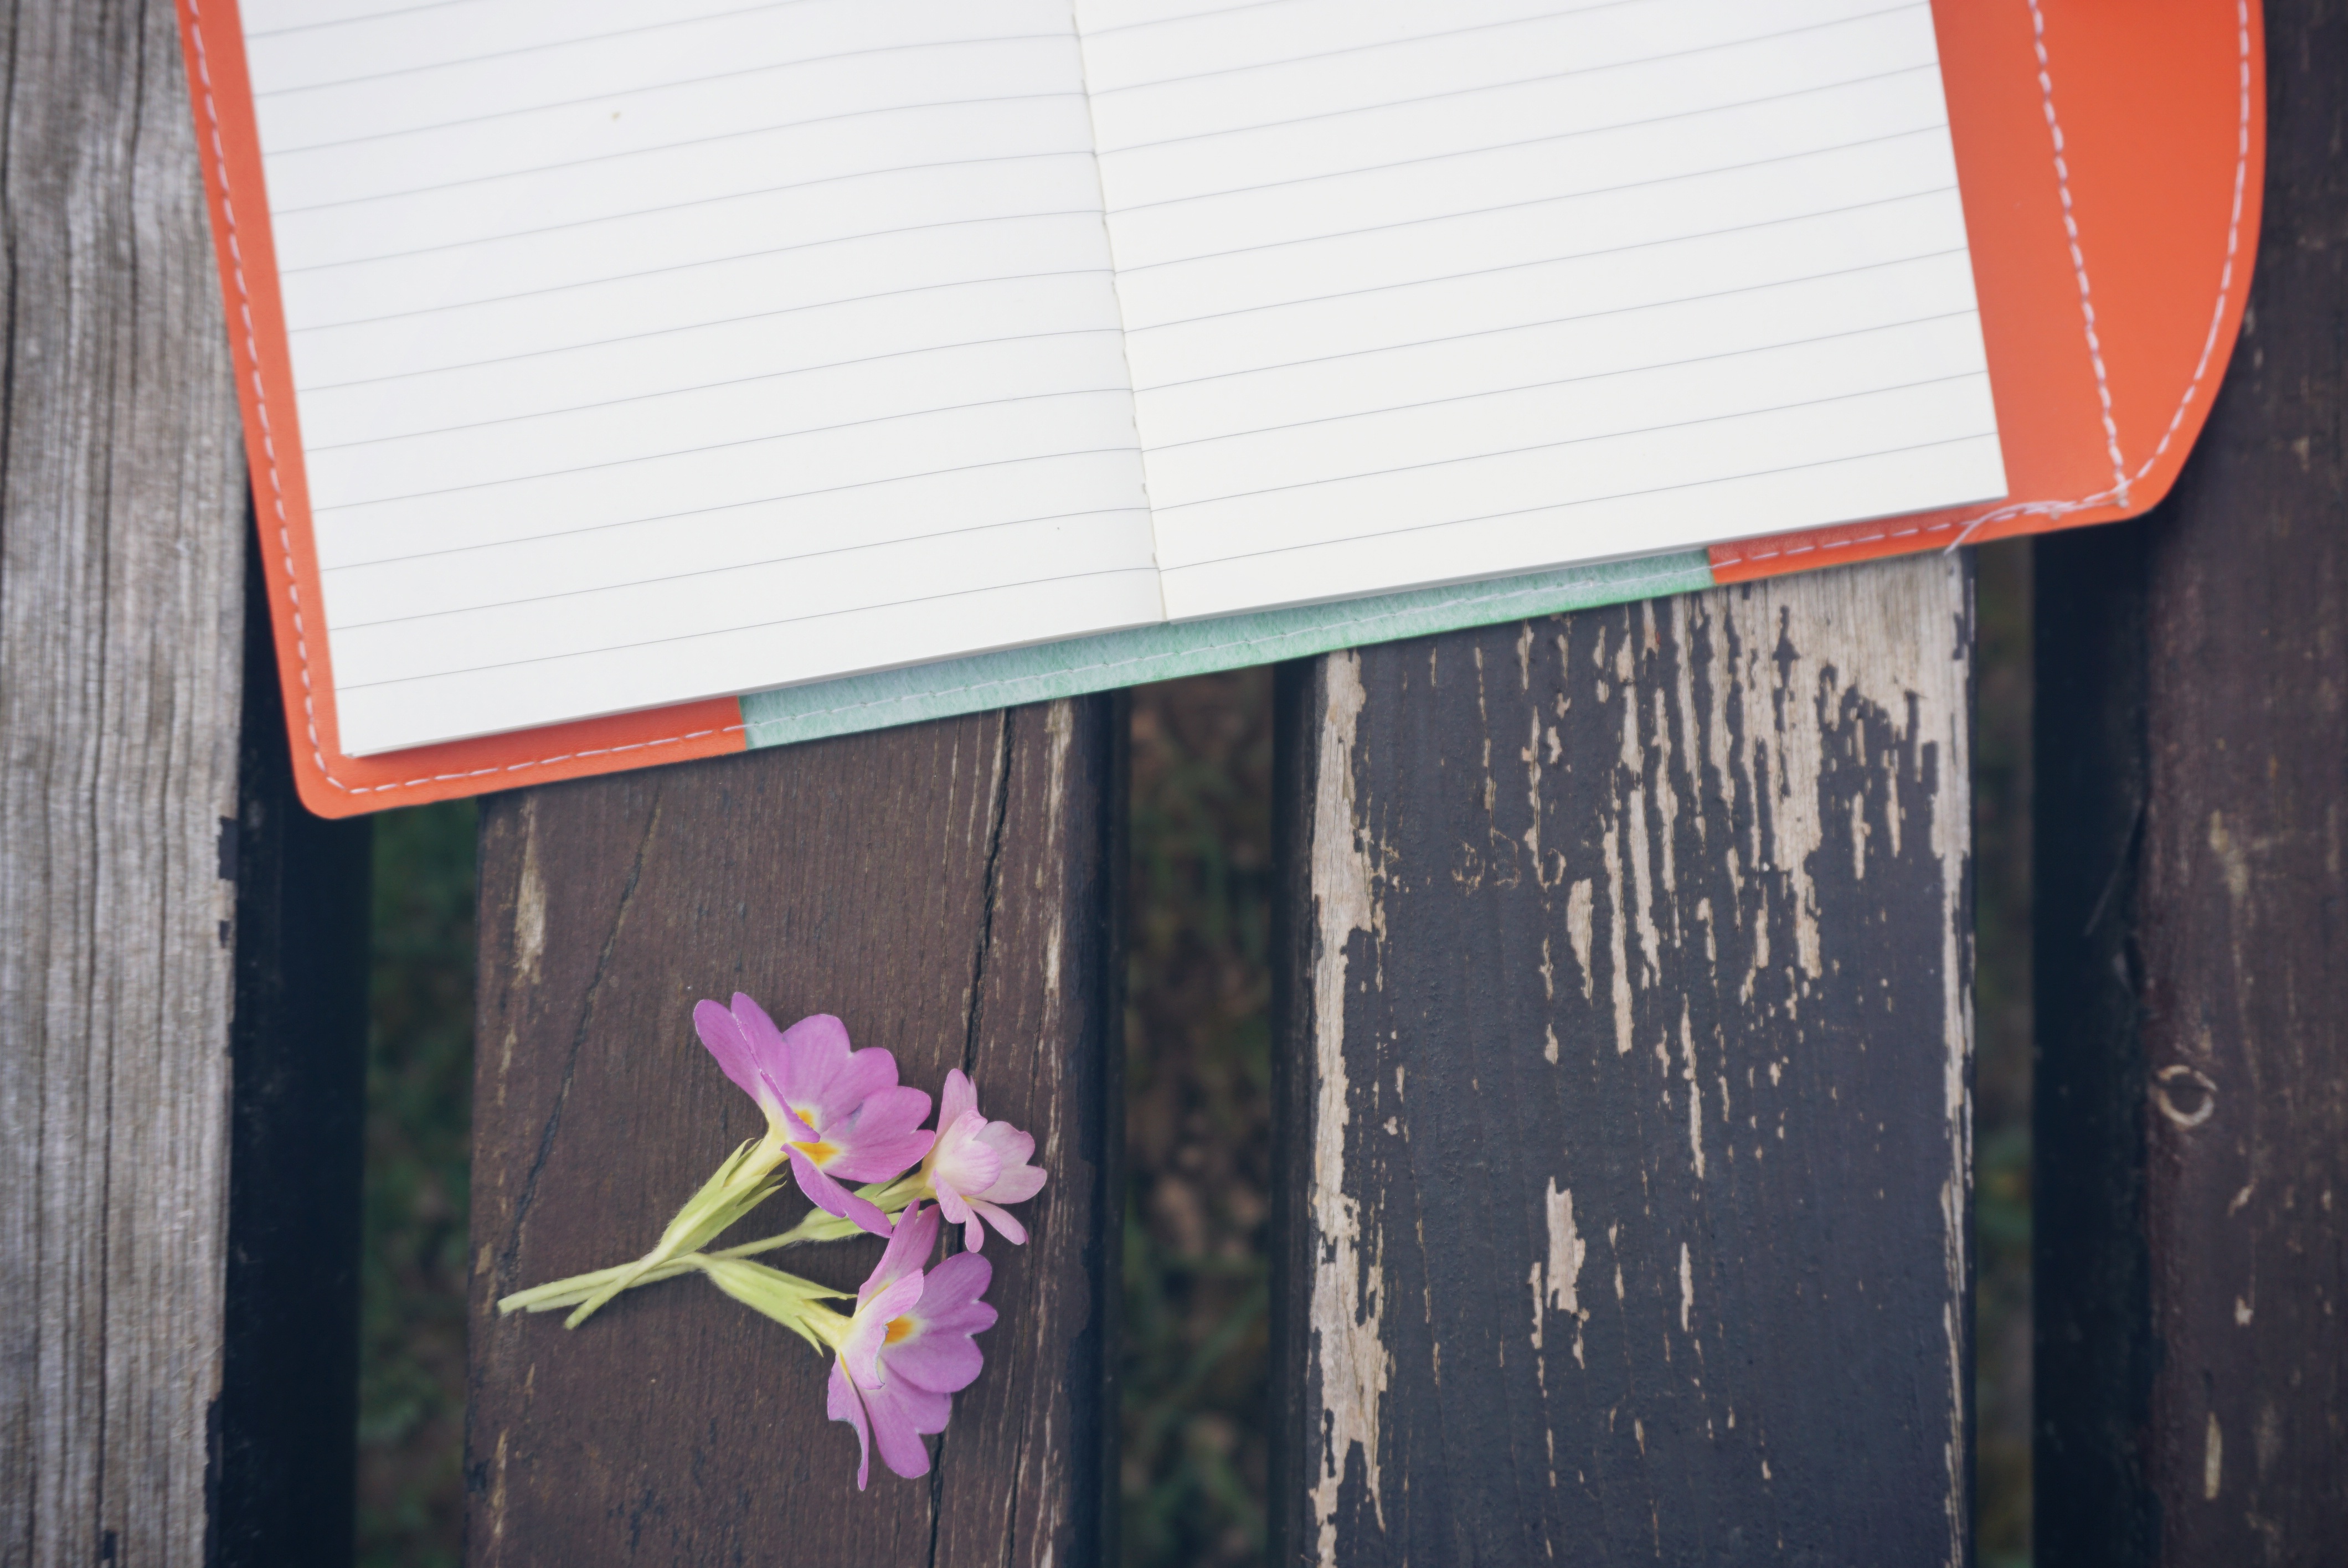
notebook, nature, creative, plant, wood, white, bench, flower, window, pen, wall, notepad, environment, decoration, spring, green, red, color, natural, blue, garden, lifestyle, flora, modern, note, life, interior design, wooden table, art, decorative, wooden, picture frame, window covering